List of Luke Cage characters

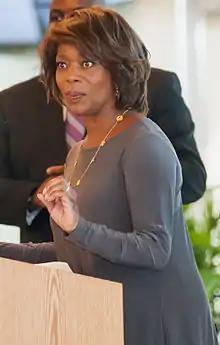
Alfre Woodard

Mariah Stokes-Dillard (portrayed by Alfre Woodard) is a local councilwoman, Stokes' cousin, and Tilda Johnson's mother looking to bring change to Harlem, whose life is "thrown into turmoil" by the actions of Cage and Stokes. By the end of season two, having embraced her birth name of Stokes, Mariah is arrested for her illegal activities secretly poisoned by Tilda in her jail cell and dies from the poison.